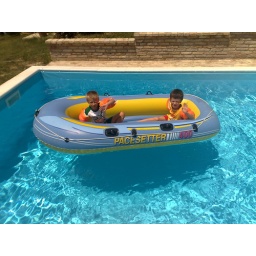
boys in a boat